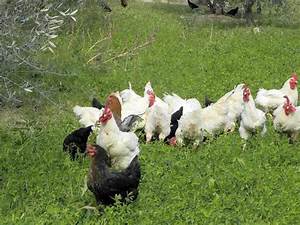
Label: gallina